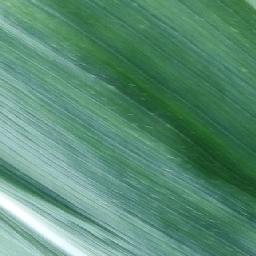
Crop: corn
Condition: (maize)_healthy